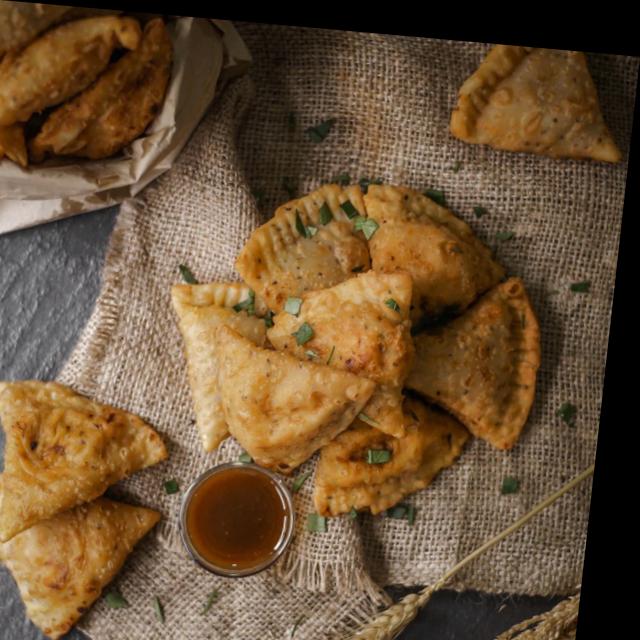
Dish: samosa